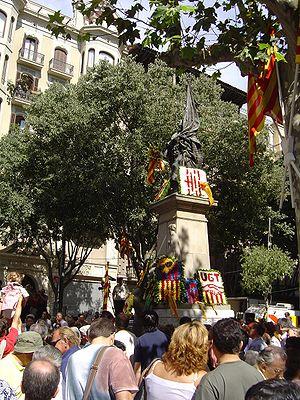
La fête nationale de la Catalogne, connue en catalan comme la Diada Nacional de Catalunya, la Diada de l'Onze de Setembre ou tout simplement La Diada, est la fête nationale de la Catalogne et un symbole national selon l'article 8.1 de son statut d'autonomie. Depuis 1886, chaque année, elle commémore la dernière défense de Barcelone le 11 septembre 1714. Elle a été célébrée clandestinement sous le gouvernement de Franco. C'est un jour férié.
La Catalogne est une communauté autonome se trouvant au nord-est de l´Espagne, elle est officiellement considérée comme ayant une nationalité. Sa capitale et métropole est la ville de Barcelone. Elle est entourée par la Communauté valencienne au sud, l'Aragon à l'ouest, la France au nord, l'Andorre au nord-ouest, et la mer Méditerranée à l'est. Une grande partie de ses terres fait donc frontière avec la France. Elle couvre une superficie de 31 950 km². Ses langues officielles sont le catalan, l'occitan et l'espagnol ou castillan. En 2015, elle comptait 7 508 106 habitants, ce qui en faisait la deuxième communauté d'Espagne après l'Andalousie et la dixième subdivision territoriale de premier niveau administratif d'Europe au regard de la population. Elle est également la plus peuplée parmi les Pays catalans, ensemble culturel et linguistique qui la lie à la Communauté valencienne, aux îles Baléares, à la principauté d'Andorre, à la Franja aragonaise et à l'essentiel du département français des Pyrénées-Orientales.